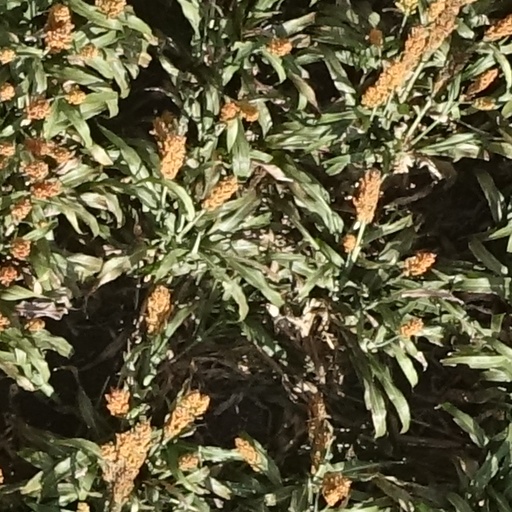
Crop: sorghum